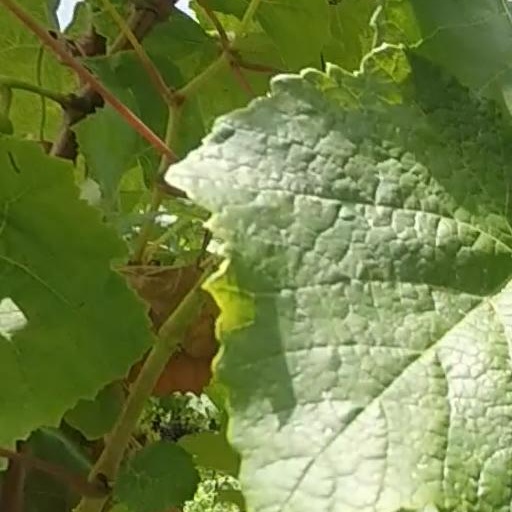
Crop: grape